Kumbhaka

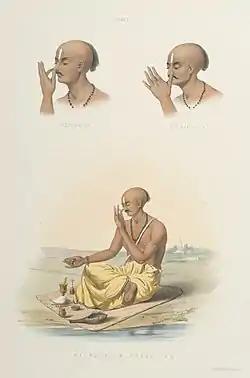
1. Puraka (inhalation) 2. Kumbhaka (retention) 3. Rechaka (exhalation). Lithograph "'breath-control' or Prânayâma" by Day & Son from artwork by Sophie Charlotte Belnos in "The Sundhya or the Daily Prayers of the Brahmins", 1851

The yoga scholar Andrea Jain states that while pranayama in modern yoga as exercise consists of synchronising the breath with movements (between asanas), in ancient texts like the "Bhagavad Gita" and the "Yoga Sutras of Patanjali", pranayama meant "complete cessation of breathing", for which she cites Bronkhorst 2007. The "Yoga Sutras" state: